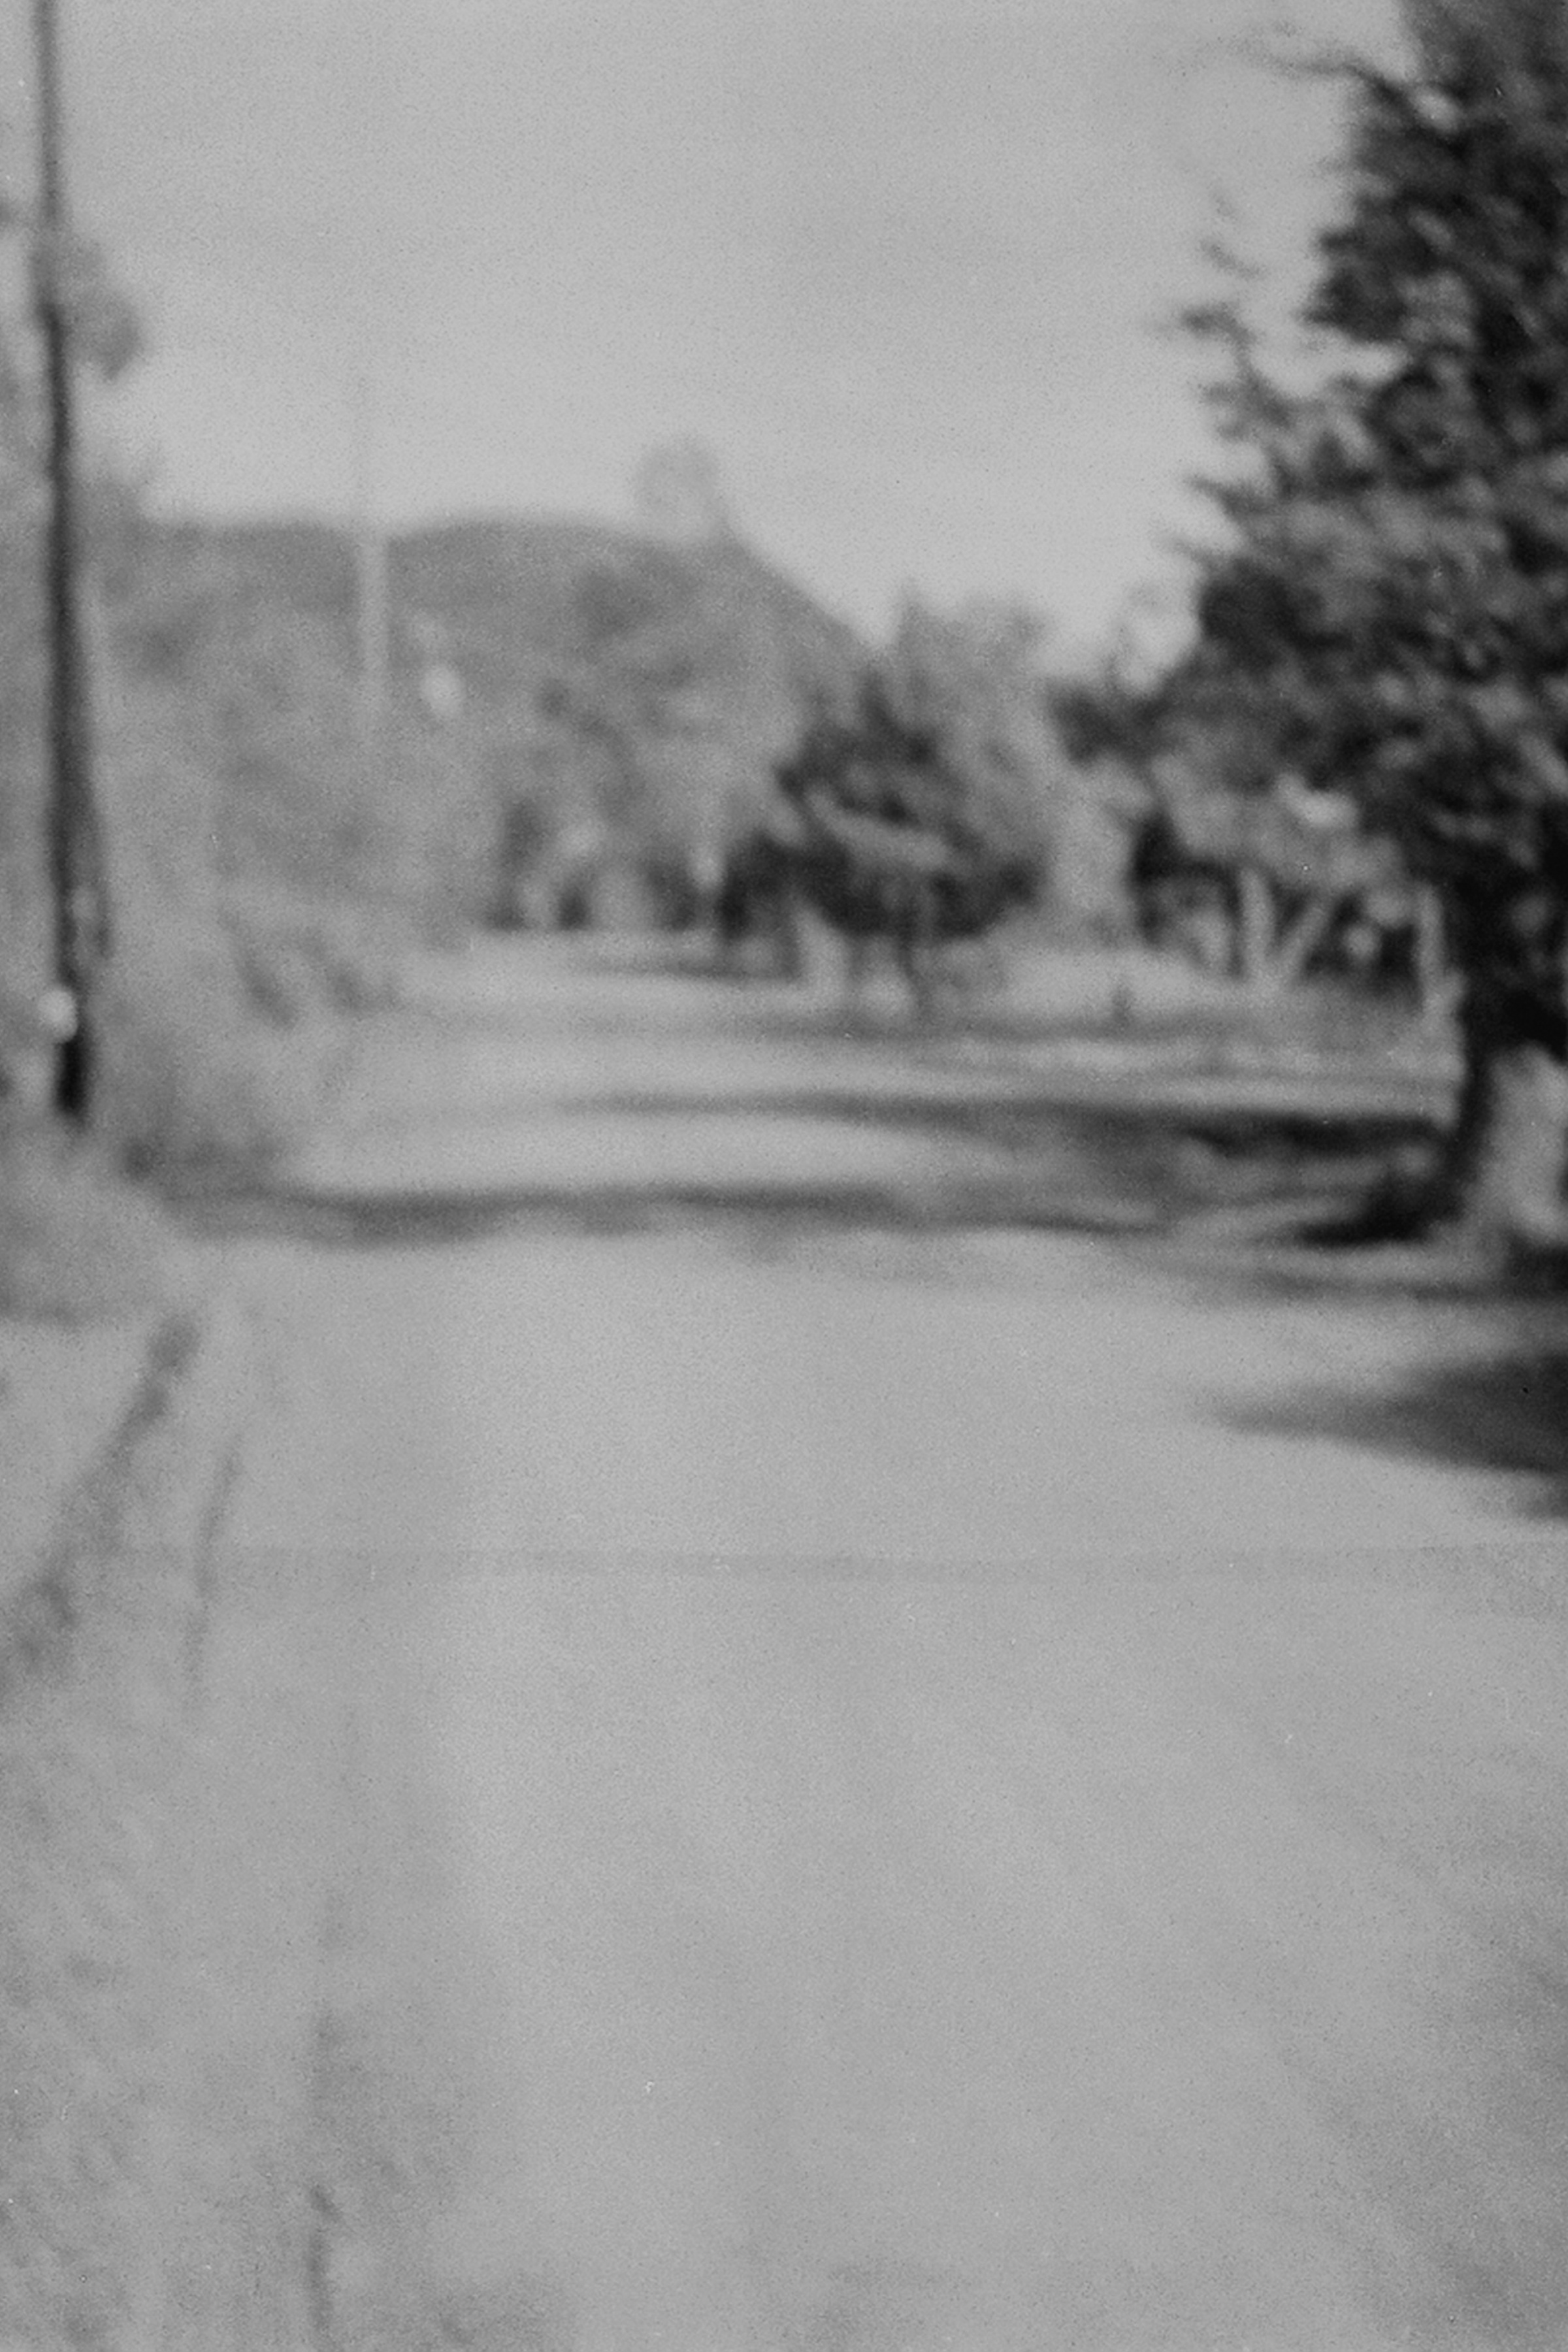
snow, winter, black and white, road, white, street, film, asphalt, weather, monochrome, lane, season, blizzard, kodakpony, freezing, road surface, monochrome photography, residential area, winter storm